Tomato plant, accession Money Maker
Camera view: bottom (45 deg); turntable rotation: 240 degrees
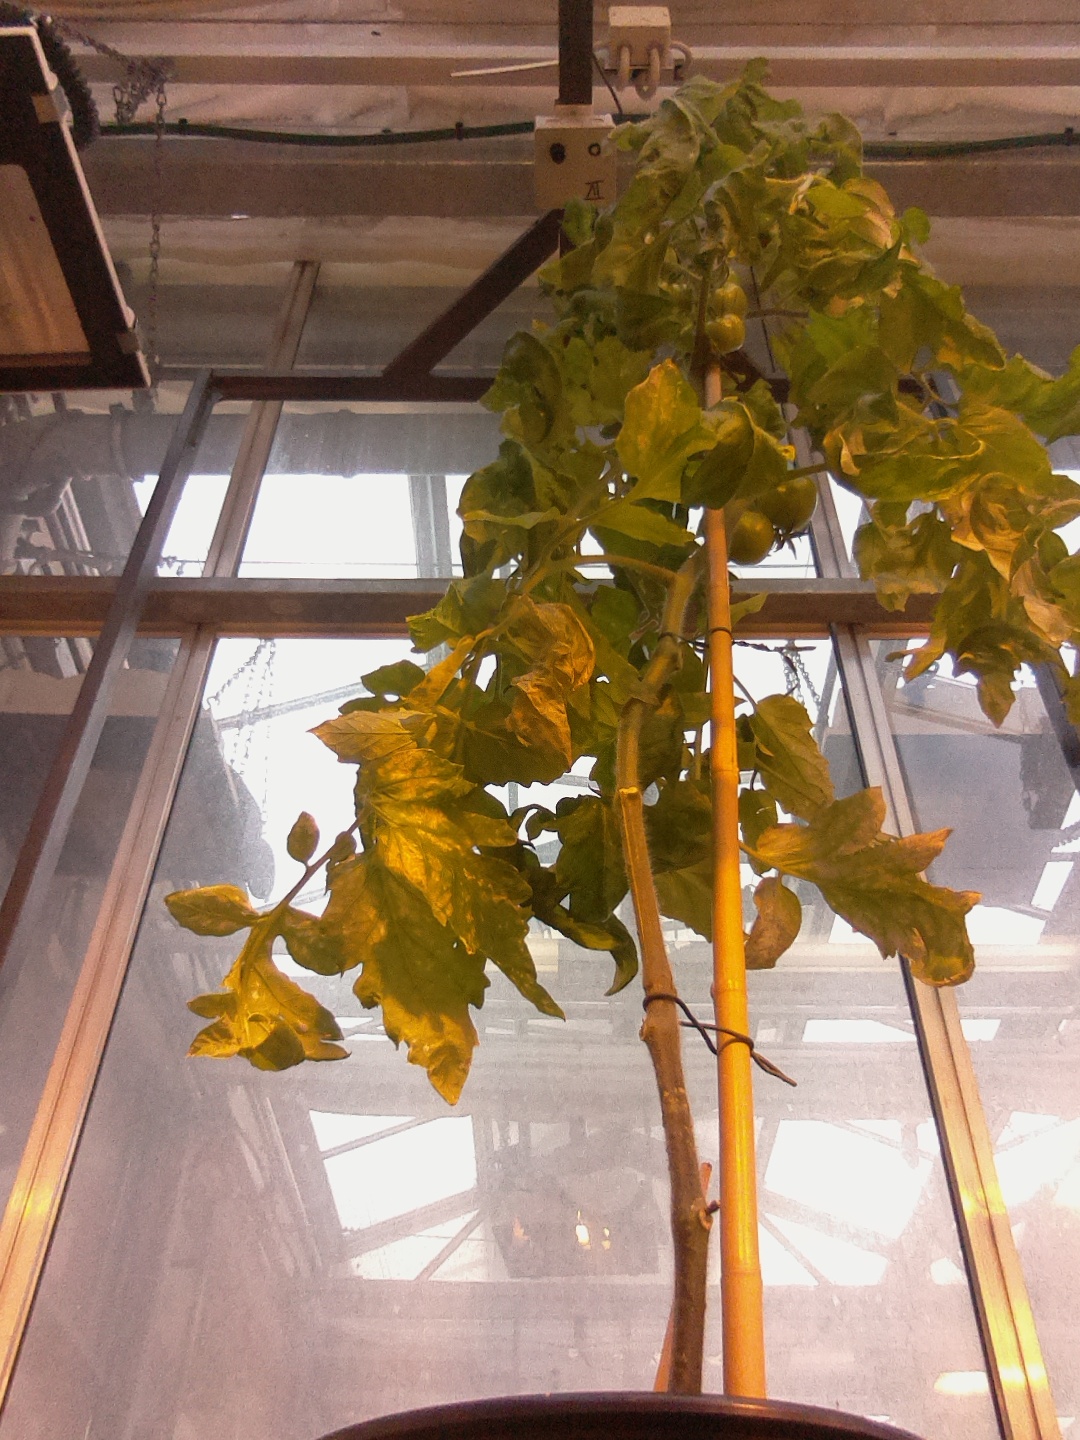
BBCH growth stage 79: 90% -100% of final fruit size